Edward Lexy

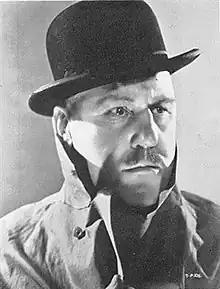
From 1939 "Spotlight" casting directory

Edward Lexy (18 February 1897, in London – 31 January 1970, in Dublin) was a British actor. He was born Edward Little.